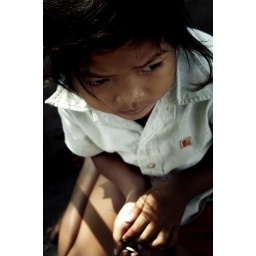
Saw this cute girl running around and playing in the streets in Bangkok.